Stonewall (charity)

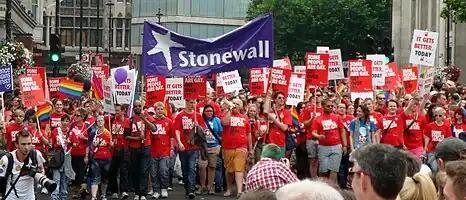
Stonewall at London Pride 2011.

Under Angela Mason, Stonewall became the most influential LGBT lobbying organisation in Britain. Mason's tenure saw Stonewall support legal test cases in the European Court of Human Rights which included: